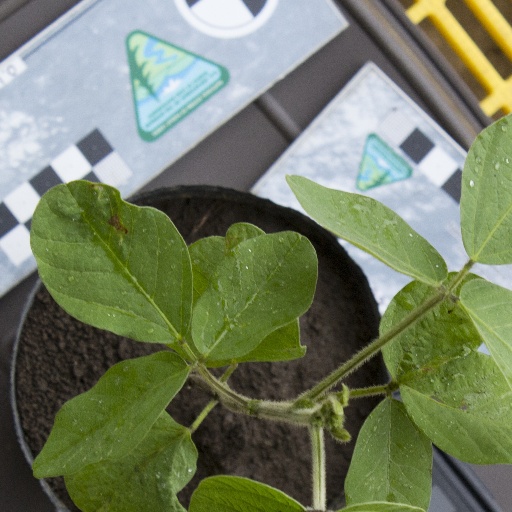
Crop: soybean